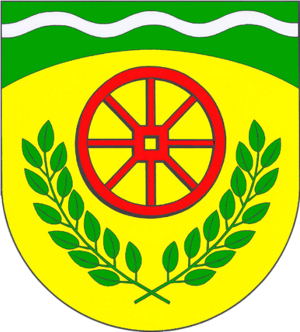
Hennstedt est une commune et le chef-lieu d'un Amt dans le nord de l'arrondissement de Dithmarse au Schleswig-Holstein en Allemagne. Elle se trouve environ à quatre kilomètres au sud de l'Eider.